Acemhöyük

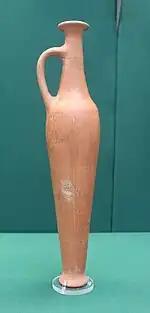
Red-burnished ceramic flask, in shape called "Syrian bottle". "Red-Lustruous Ware", wheel-made, typical of Syria and Cilicia (Anatolia) during the Late Bronze Age. From Tell Açana, ancient Alalakh

Some 'Syrian bottles' have been discovered here in Level XI of the settlement. Such items indicate the wide interregional commercial relations of Acemhöyük during the Early Bronze Age III period. They are similar to the Unguentarium bottles of the later historical periods.